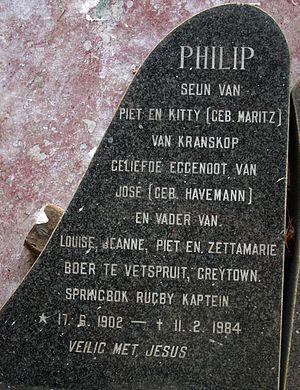
Philip Jacobus Nel, né le 17 juin 1902 à Kranskop et mort le 12 février 1984 à Pietermaritzburg, est un joueur de rugby à XV qui a joué avec l'équipe d'Afrique du Sud. Il évoluait au poste de deuxième ligne.